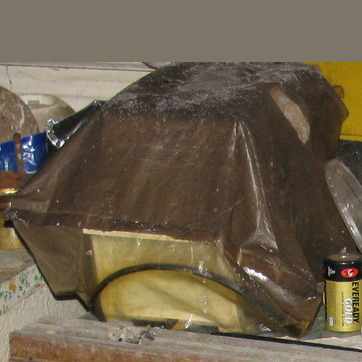
Material: plastic